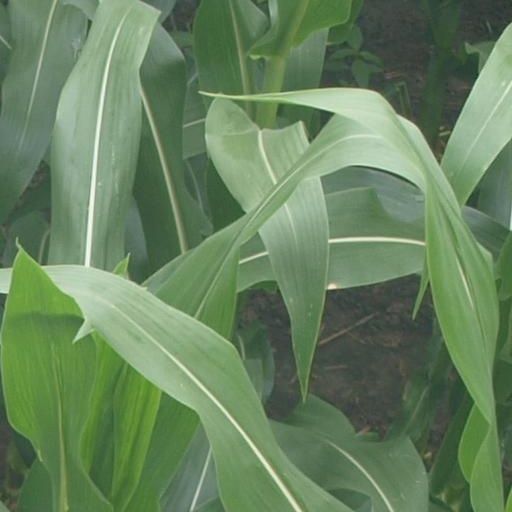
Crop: maize; corn